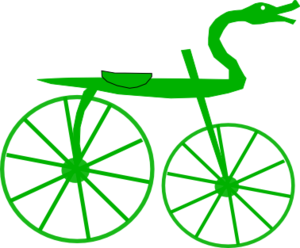
Le célérifère est un canular fomenté en 1891 par le journaliste français Louis Baudry de Saunier, spécialiste de la locomotion terrestre. Il s’agit d’une « machine à courir » prétendument inventée en 1790 par un certain comte Mède de Sivrac, et qui ressemble à la draisienne, laquelle a été réellement inventée vingt-sept ans plus tard par un Allemand nommé Karl Drais, qui fit breveter son engin en France.